Nicholas on Holiday

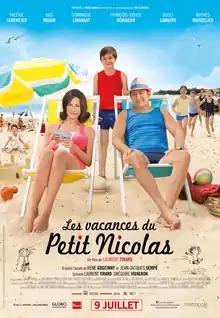
Film poster

Nicholas on Holiday (aka Nicolas on Holiday (UK)) is a 2014 French family comedy film directed by Laurent Tirard, starring Mathéo Boisselier, Valérie Lemercier, Kad Merad, Dominique Lavanant, François-Xavier Demaison and Bouli Lanners. It is the sequel to the 2009 film "Little Nicholas". The film was released in France on 9 July 2014. The film is based on René Goscinny's and Jean-Jacques Sempé's books for children about Nicholas and his friends.